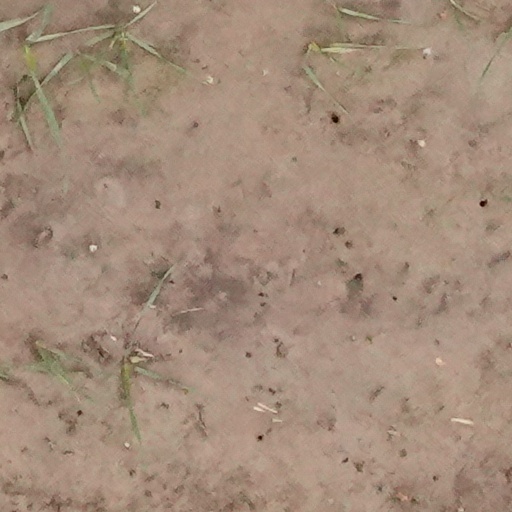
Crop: wheat